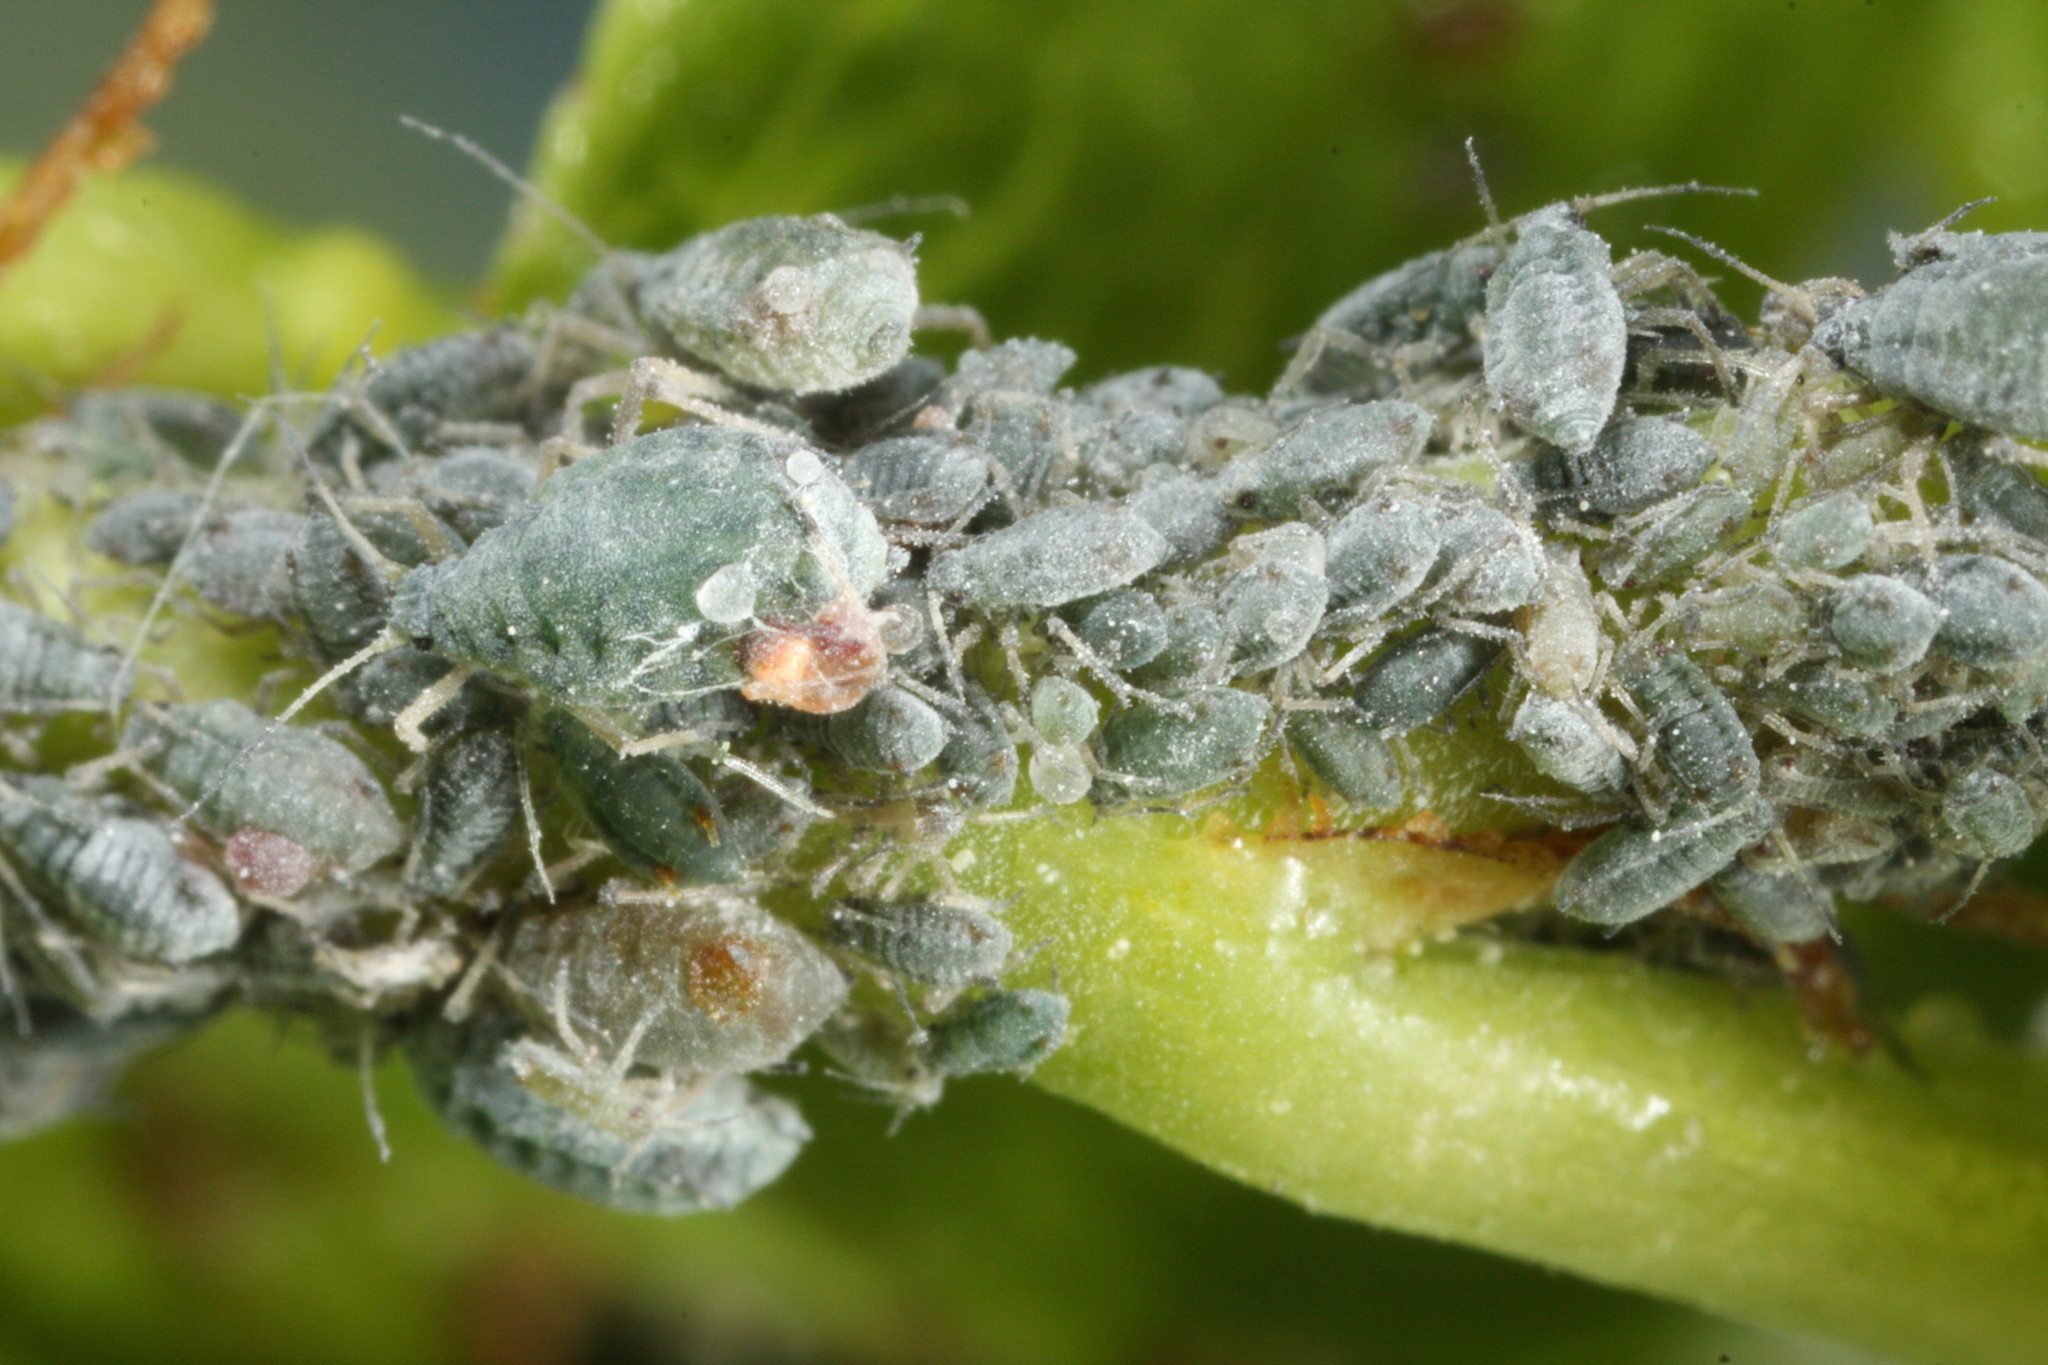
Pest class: bird_cherry_oat_aphid